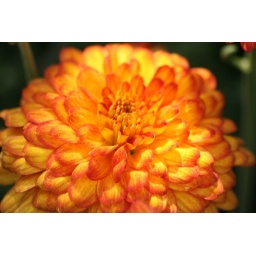
This pompom glowed in the sunlight accentuating its beautiful orange &amp;amp; yellow hues all the more!